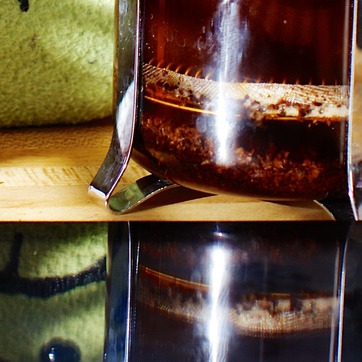
Material: glass